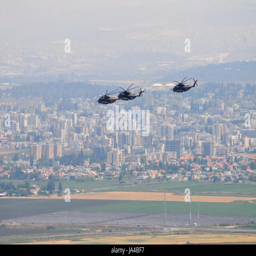
a formation of helicopters in flight over industrial zone